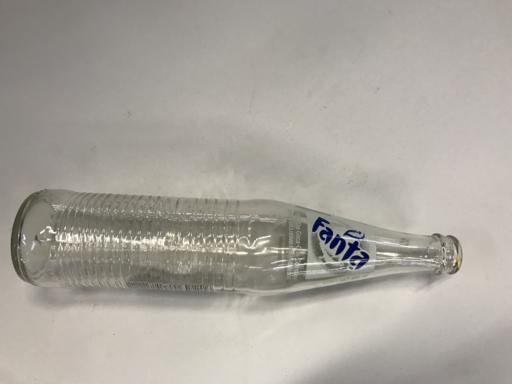
Label: glass